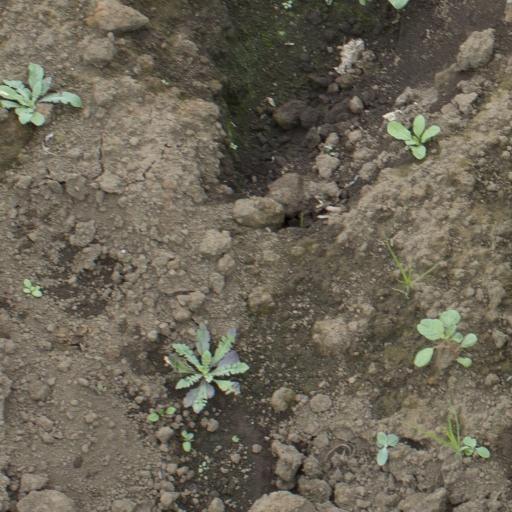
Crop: soybean